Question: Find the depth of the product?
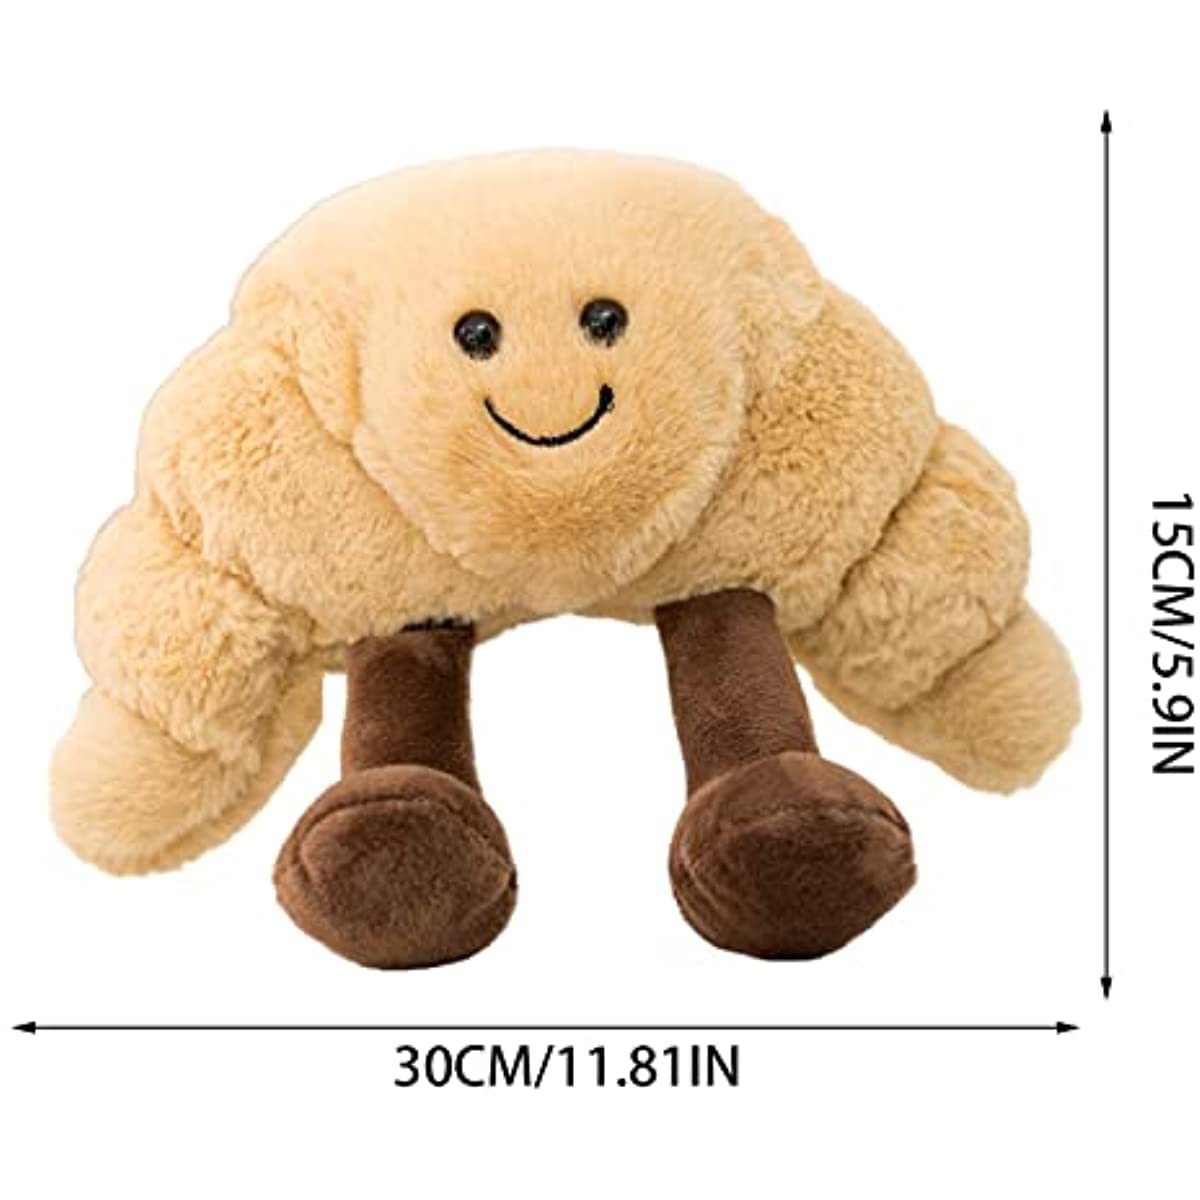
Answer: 30.0 centimetre